Birnam, Perth and Kinross

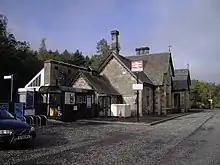
Dunkeld and Birnam Railway Station

In 1977, Birnam, along with neighbouring Dunkeld and Little Dunkeld, was bypassed by A9. The village is now approximately one hour from Glasgow and Edinburgh, and two hours from Inverness, by car. There are regular bus and coach services to Birnam and Dunkeld along the A9, with long-distance coaches operated by Scottish Citylink. There is access by rail at Dunkeld & Birnam railway station on the Highland Main Line route between Perth and Inverness. Most services on the route extend to either Edinburgh Waverley or Glasgow Queen Street; on Sundays only a southbound train operated by the East Coast Main Line operator extends to London King's Cross via Edinburgh, although there is no corresponding northbound service from London. A daily (except Saturday) London service is offered by the overnight Caledonian Sleeper trains to and from London Euston.